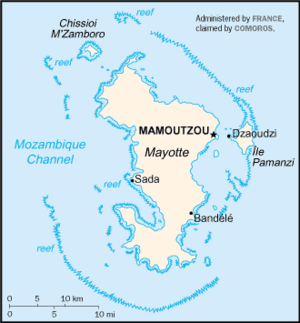
La Restauration nationale, parfois désignée sous l'acronyme RN, est un mouvement politique français du courant royaliste s'inscrivant dans la suite de l'Action française, et situé à l'extrême droite. Fondée en 1955 au début de la guerre d'Algérie par Pierre Juhel et Louis-Olivier de Roux, tous deux anciens Camelots du roi, la Restauration nationale se définit alors comme le « Centre de propagande royaliste d'Action française ».
En France, le référendum existe depuis la Révolution. Procédé de démocratie semi-directe, c'est un vote individuel permettant aux citoyens français de décider ou de donner leur avis collectivement.